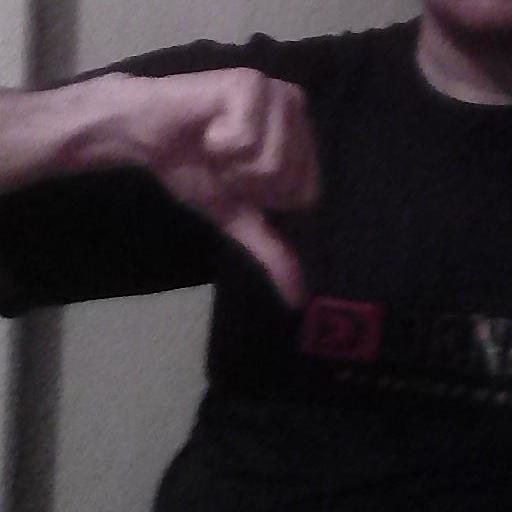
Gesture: dislike